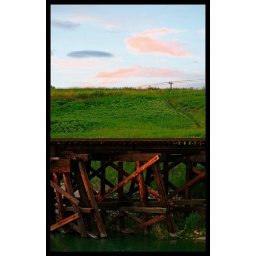
Evening light over a train bridge and pink clouds render a nice image.